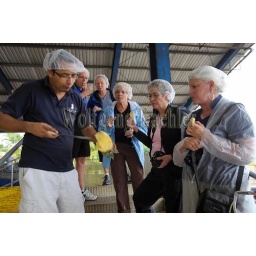
Costa rica, near la virgen de sarapiqui, collin street bakery pineapple farm tour, processing plant, tour guide